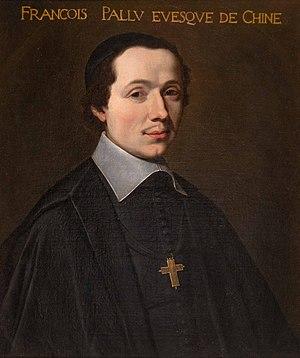
Mgr François Pallu, évêque de Chine
François Pallu, est un ecclésiastique français, il est l'un des fondateurs des Missions étrangères de Paris, et il a été nommé évêque de Chine et fut missionnaire en Asie.